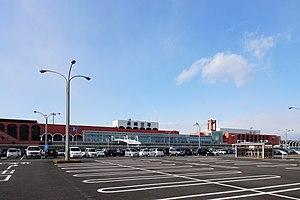
L’aéroport international de Nagasaki est un des principaux aéroports de Kyūshū au Japon.